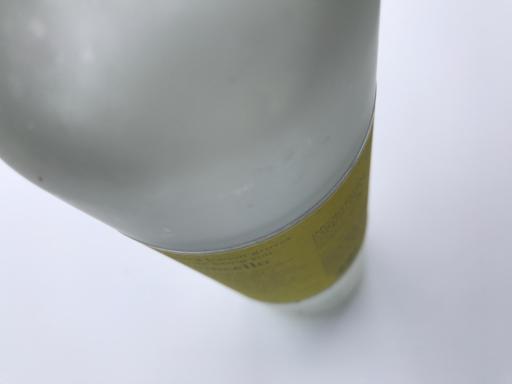
Label: glass